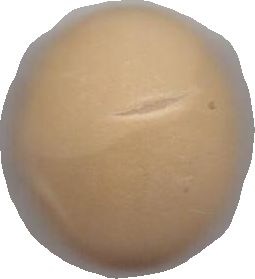
Variety: Grobogan